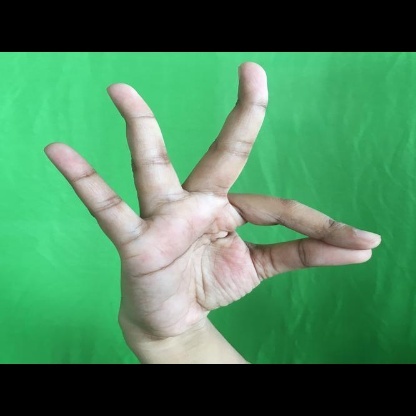
Mudra: Hamsasyam